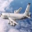
Label: airplane